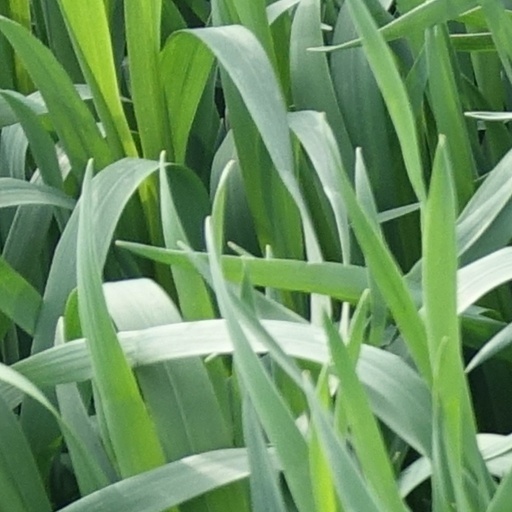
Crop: wheat